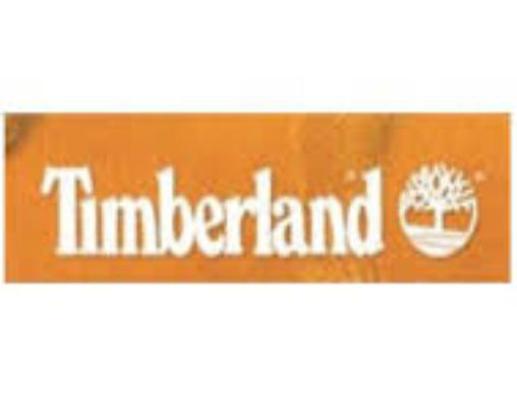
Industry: Clothes